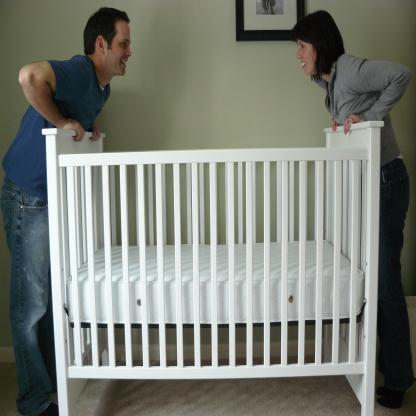
Scene: Indoor